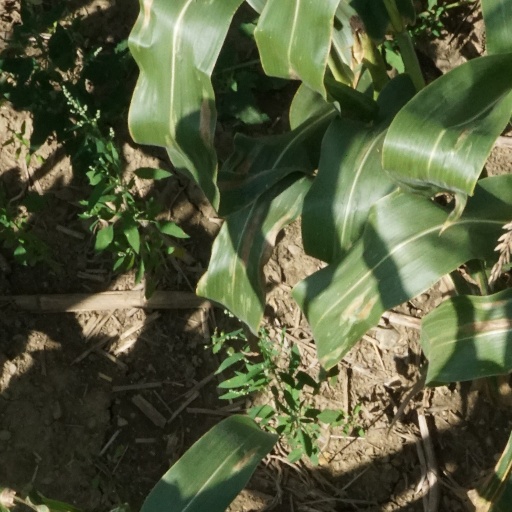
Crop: maize; corn